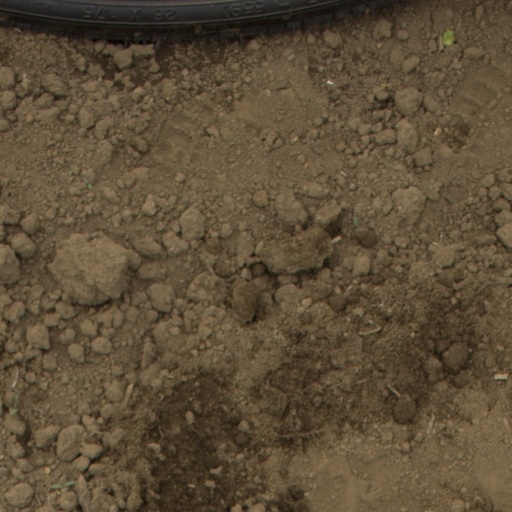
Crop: Jerusalem artichoke